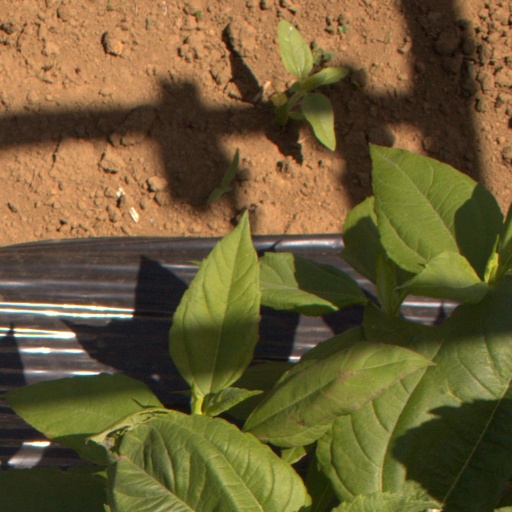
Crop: Jerusalem artichoke